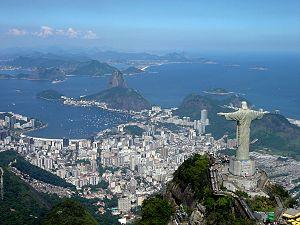
Le Corcovado est l'un des nombreux reliefs de la ville de Rio de Janeiro. Il s'élève à 710 mètres d'altitude. Il est célèbre pour accueillir en son sommet la statue du Christ Rédempteur, l'un des principaux symboles de la ville et du pays, et pour offrir une vue sur l'ensemble de la zone sud de la ville.